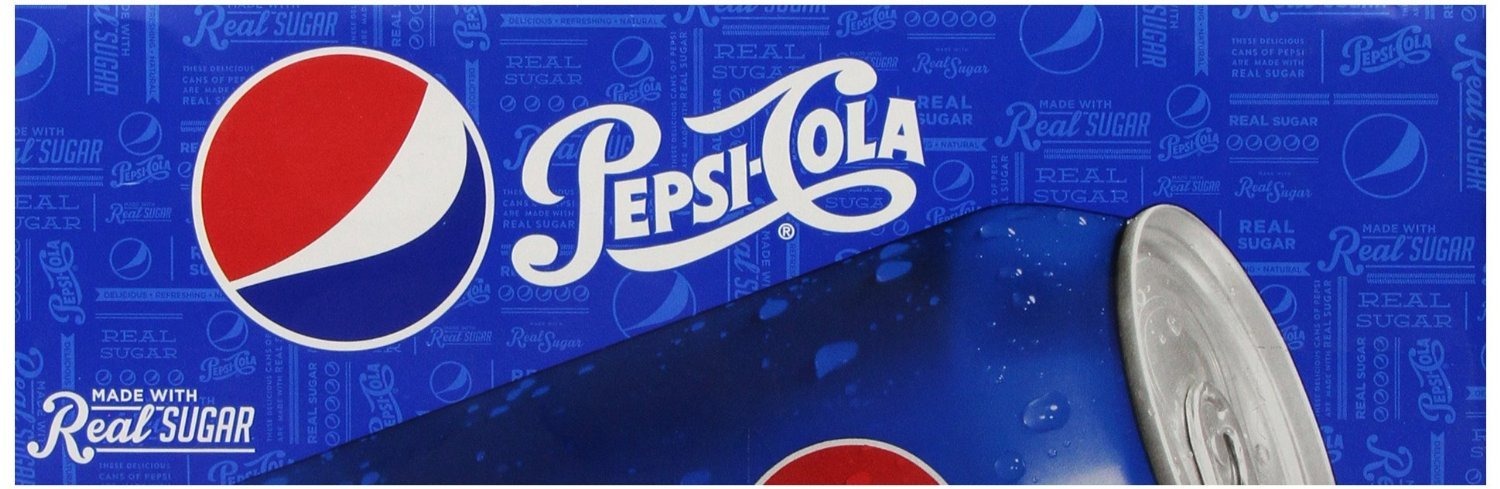
Item Name: Pepsi Real Sugar, 12 Ounce (24 Cans)
Bullet Point 1: Pepsi made with Real Sugar
Bullet Point 2: 24 (12 ounce cans)
Value: 288.0
Unit: Fl Oz

Price: 8.39